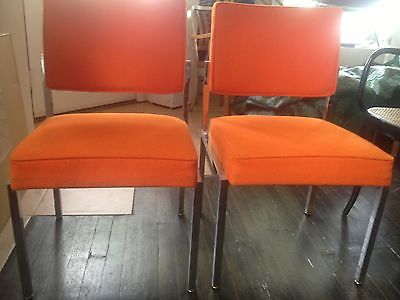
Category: chair